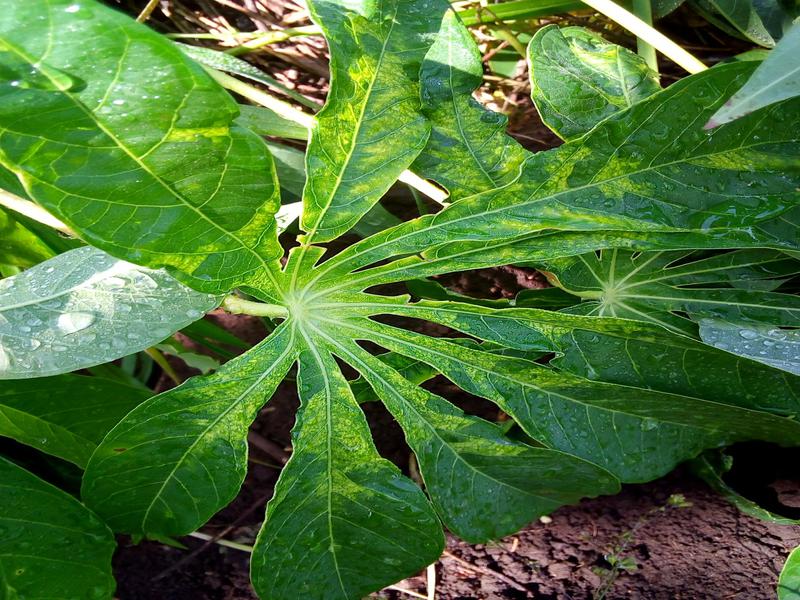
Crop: cassava
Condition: mosaic_disease